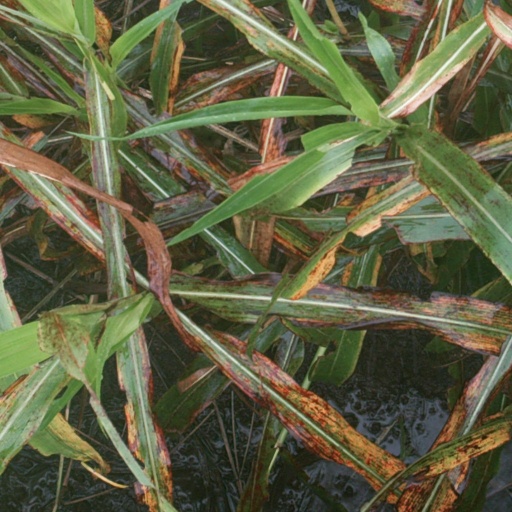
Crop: sorghum